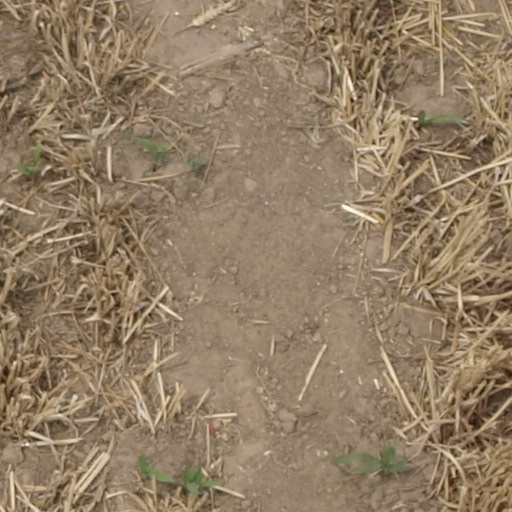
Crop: maize; corn